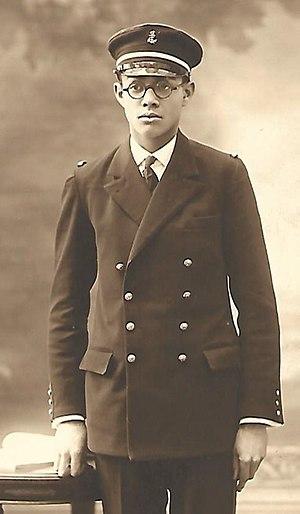
Photo de jeunesse, en tout début de carrière militaire, d'un futur Compagnon de la Libération
Adolphe Diagne, est un médecin militaire, officier du corps de santé des troupes coloniales françaises, Compagnon de la Libération au titre de son action dans la France libre.